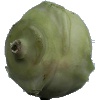
Label: Kohlrabi 1